Godech Nunatak

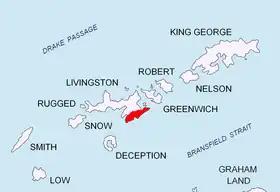
Location of Tangra Mountains on Livingston Island in the South Shetland Islands.

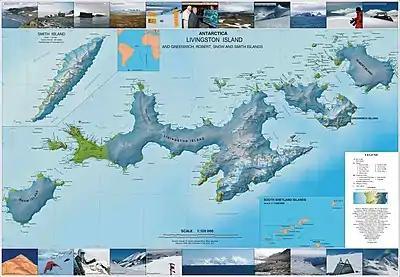
Topographic map of Livingston Island, Greenwich, Robert, Snow and Smith Islands.

Godech Nunatak (Godechki Nunatak \go-'dech-ki 'nu-na-tak\) is a rocky 410m peak in lower Huron Glacier, in the north foothills of Tangra Mountains on Livingston Island, South Shetland Islands in Antarctica. The peak is named after the town of Godech in Western Bulgaria.